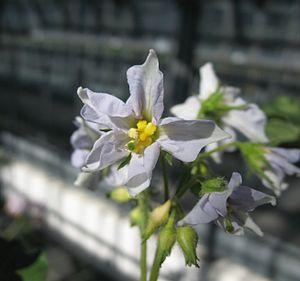
La Schwarzblaue aus dem Frankenwald est une variété traditionnelle allemande de pomme de terre à peau violette et à chair blanc crème.